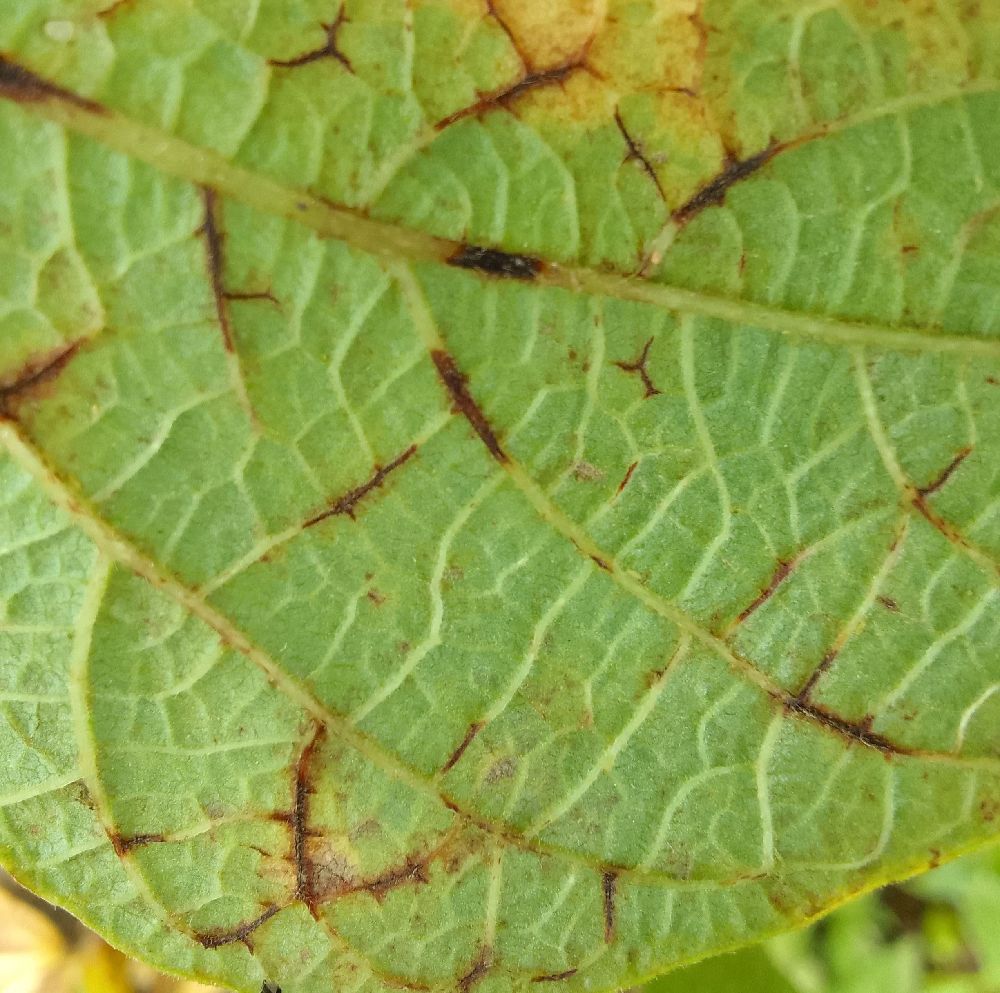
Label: anthracnose